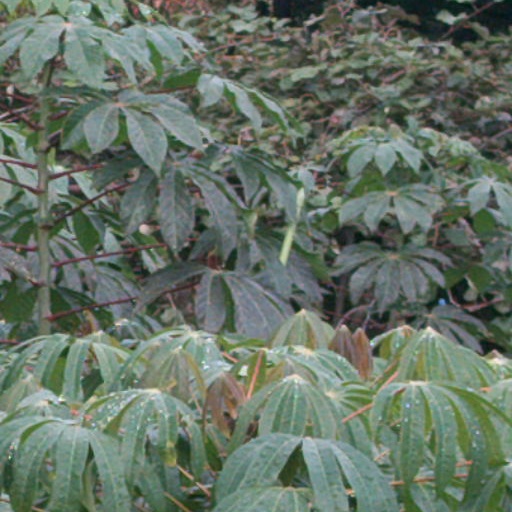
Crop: cassava